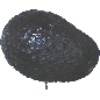
Label: Avocado ripe 1